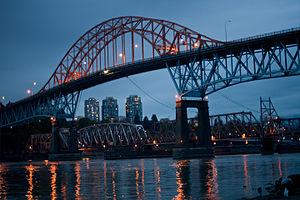
La TransLink est la société de la Couronne qui exploite et dirige les transports en commun au Metro Vancouver, C.-B., Canada, à savoir le métro, le service d'autobus et les trains de banlieue. Elle partage aussi les responsabilités d'entretien du réseau des routes importantes et de promotion du cyclisme.